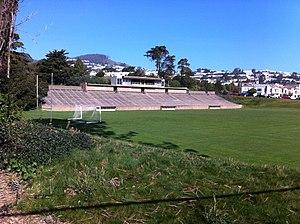
Balboa Park est un quartier et un parc public de la ville de San Francisco en Californie.
Le Boxer Stadium, également appelé Matthew J. Boxer Stadium, est un stade de football situé à San Francisco, en Californie. Situé dans Balboa Park, le stade peut accueillir jusqu'à 3 500 personnes. Il appartient au service des loisirs et des parcs de San Francisco, qui en assure la gestion. Il s'agit du seul stade public dédié au football à San Francisco. Le Boxer Stadium est le principal stade de la centenaire San Francisco Soccer Football League.